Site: brandenburg
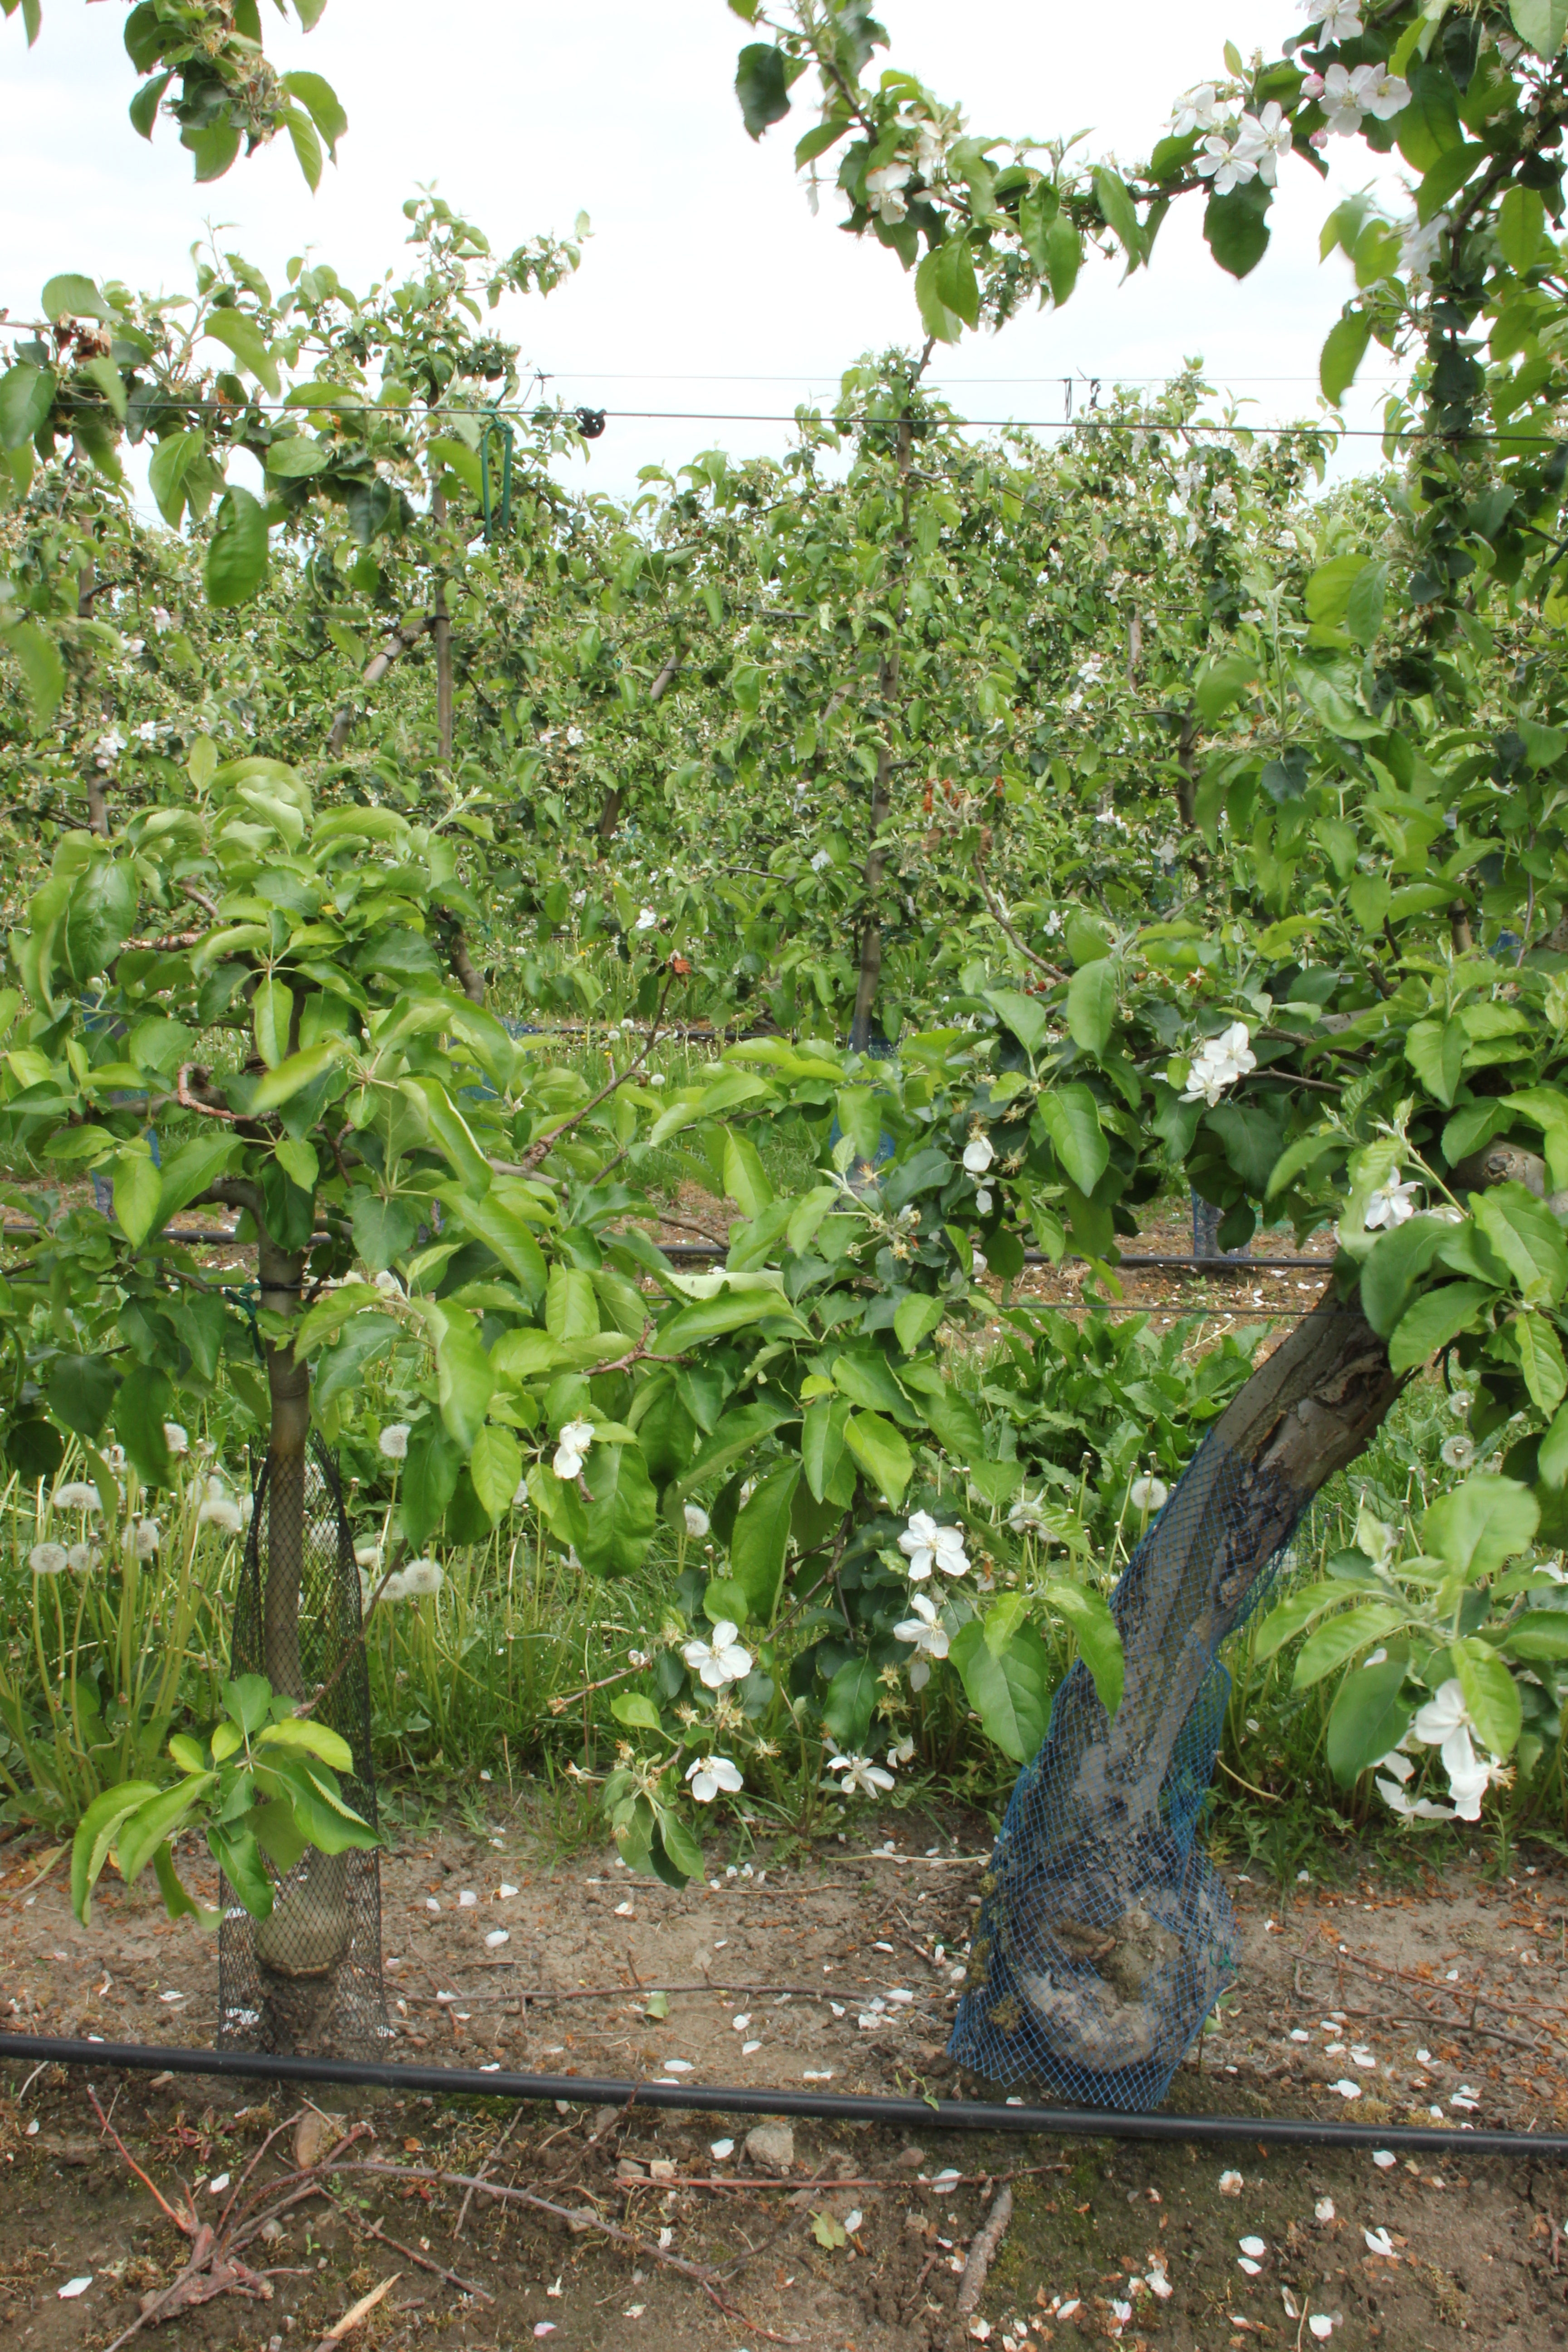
Growth stage (BBCH 67): Flowering